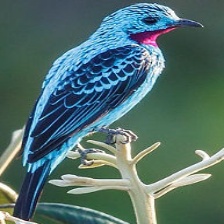
Species: SPANGLED COTINGA
Scientific name: COTINGA CAYANA